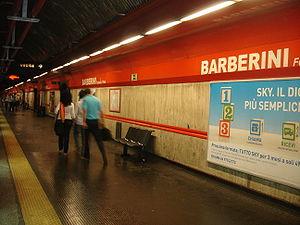
Barberini - Fontana di Trevi est une station de la ligne A du métro de Rome. Elle dessert notamment la piazza Barberini, où se situent deux fontaines du Bernin distinctes de la fontaine de Trevi).